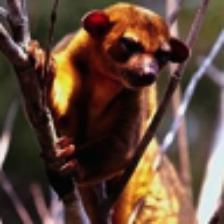
Label: NonHuman